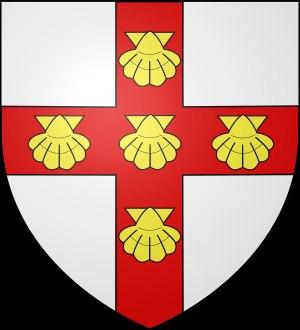
Le titre de comte de Jersey est un titre actuel de la pairie d'Angleterre.